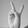
ASL letter: V